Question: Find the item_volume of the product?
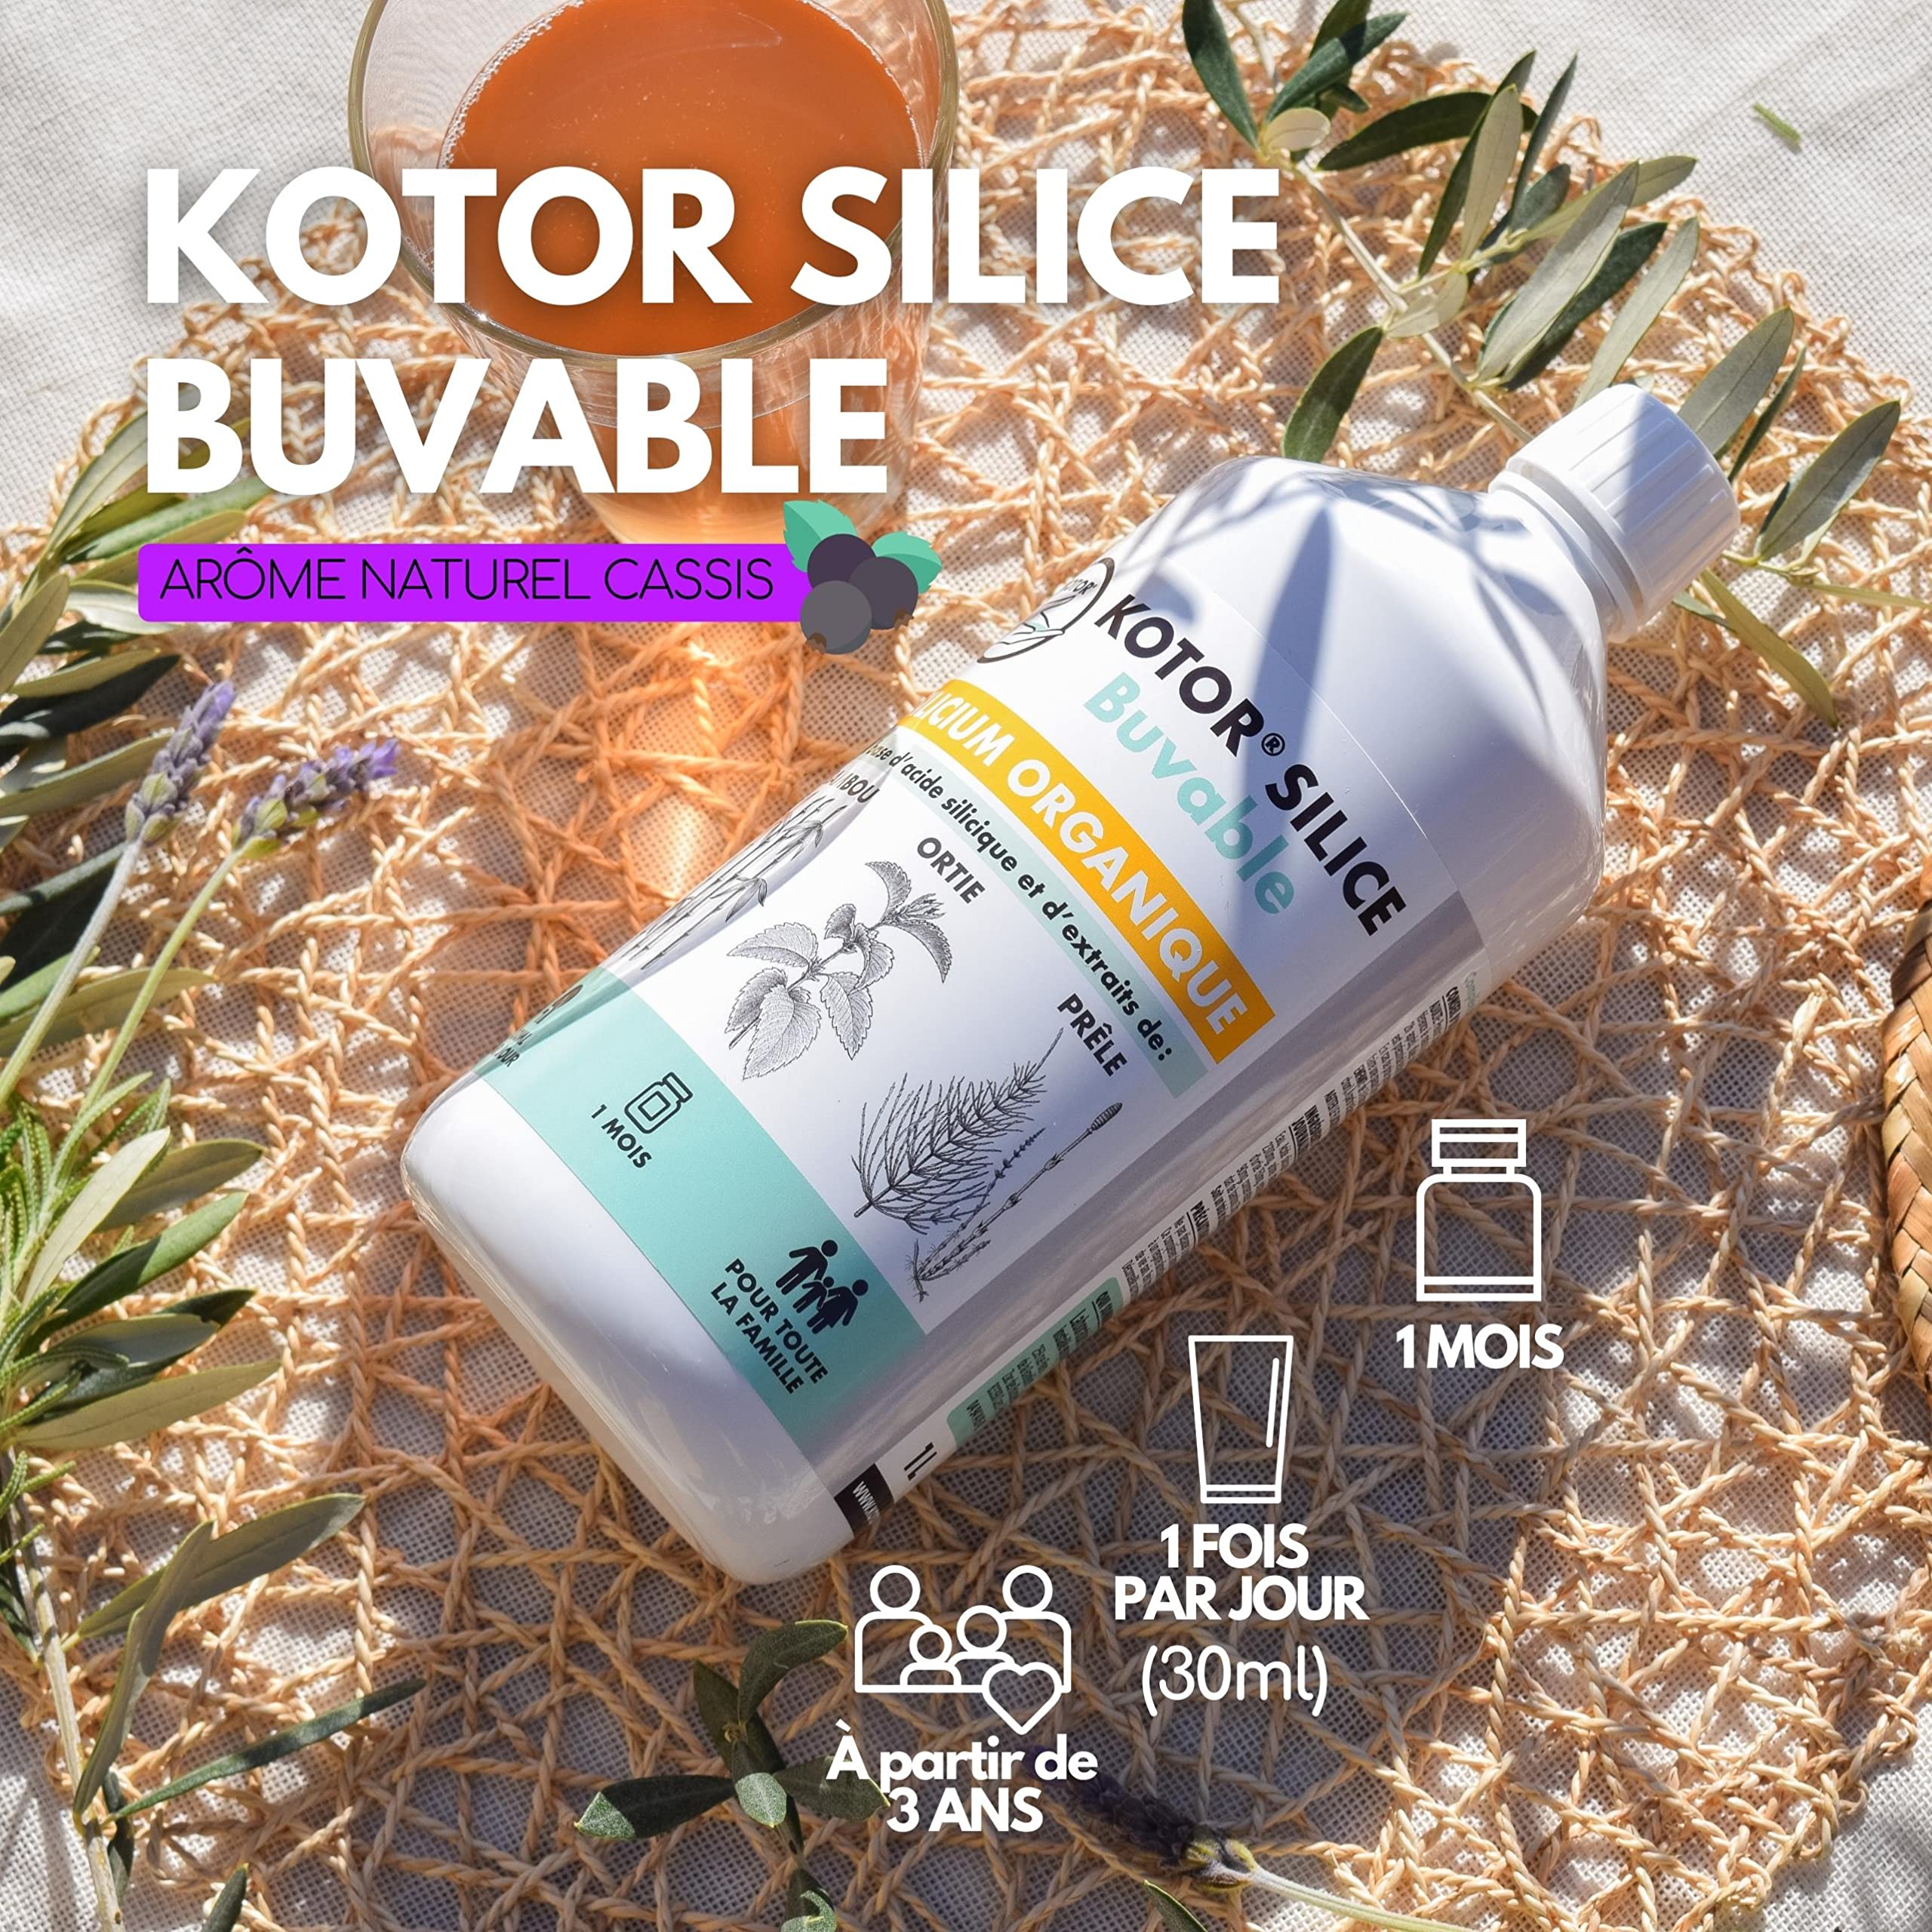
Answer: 30.0 millilitre